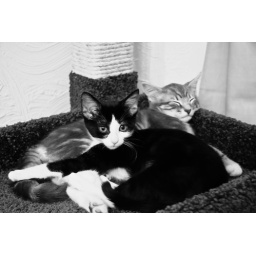
Kitties in black and white